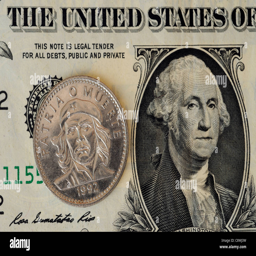
a cuban coin with a portrait of military commander and an american dollar bill